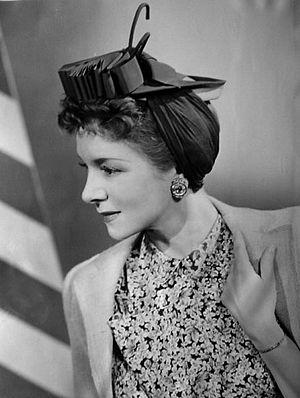
Helen Hayes est une actrice américaine, née Helen Hayes Browne le 10 octobre 1900 à Washington DC et décédée le 17 mars 1993 à Nyack.